Caguas Museum of Tobacco

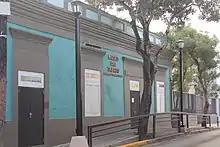
Museum of Tobacco from Betances Street.

The Caguas Museum of Tobacco (Spanish: "Museo del Tabaco de Caguas"), officially the Herminio Torres Grillo Museum of Tobacco, is a museum dedicated to the history of the growth and industry of tobacco in Puerto Rico and the wider region of the Caribbean. This museum is located on an old colonial neoclassical building in Caguas Pueblo (downtown Caguas) which used to be a blacksmith shop, and it is the only of its kind in Puerto Rico. Tobacco used to be one of the most important crops in Puerto Rico until the 1960s, and Caguas used to be one of the main growers of this crop in the island.